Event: Nepal Earthquake
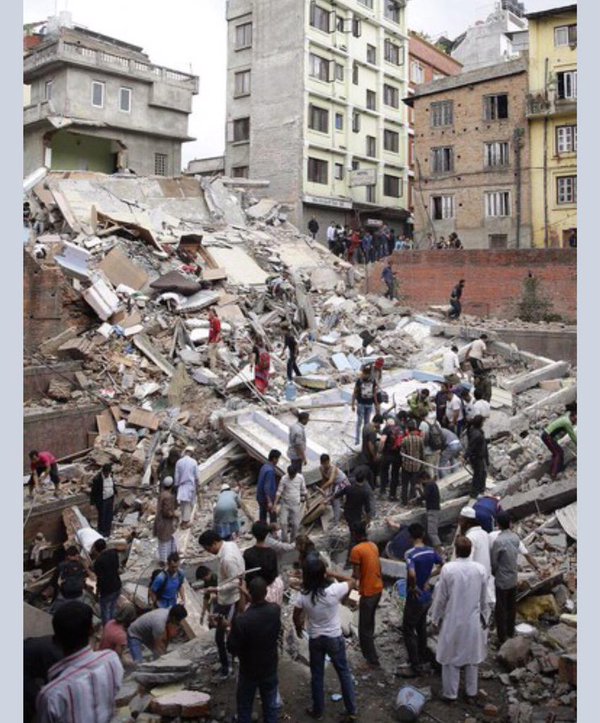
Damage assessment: damage